St Mark's Basilica

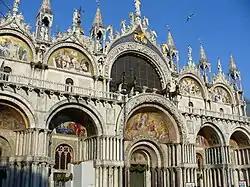
Western façade

In addition to the sixteen windows in each of the five domes, the church was originally lit by three or seven windows in the apse and probably eight in each of the lunettes. But many of these windows were later walled up to create more surface space for the mosaic decoration, with the result that the interior received insufficient sunlight, particularly the areas under the galleries which remained in relative darkness. The galleries were consequently reduced to narrow walkways with the exception of the ends of the northern, southern, and western crossarms where they remain. These walkways maintain the original relief panels of the galleries on the side facing the central section of the church. On the opposite side, new balustrades were erected.